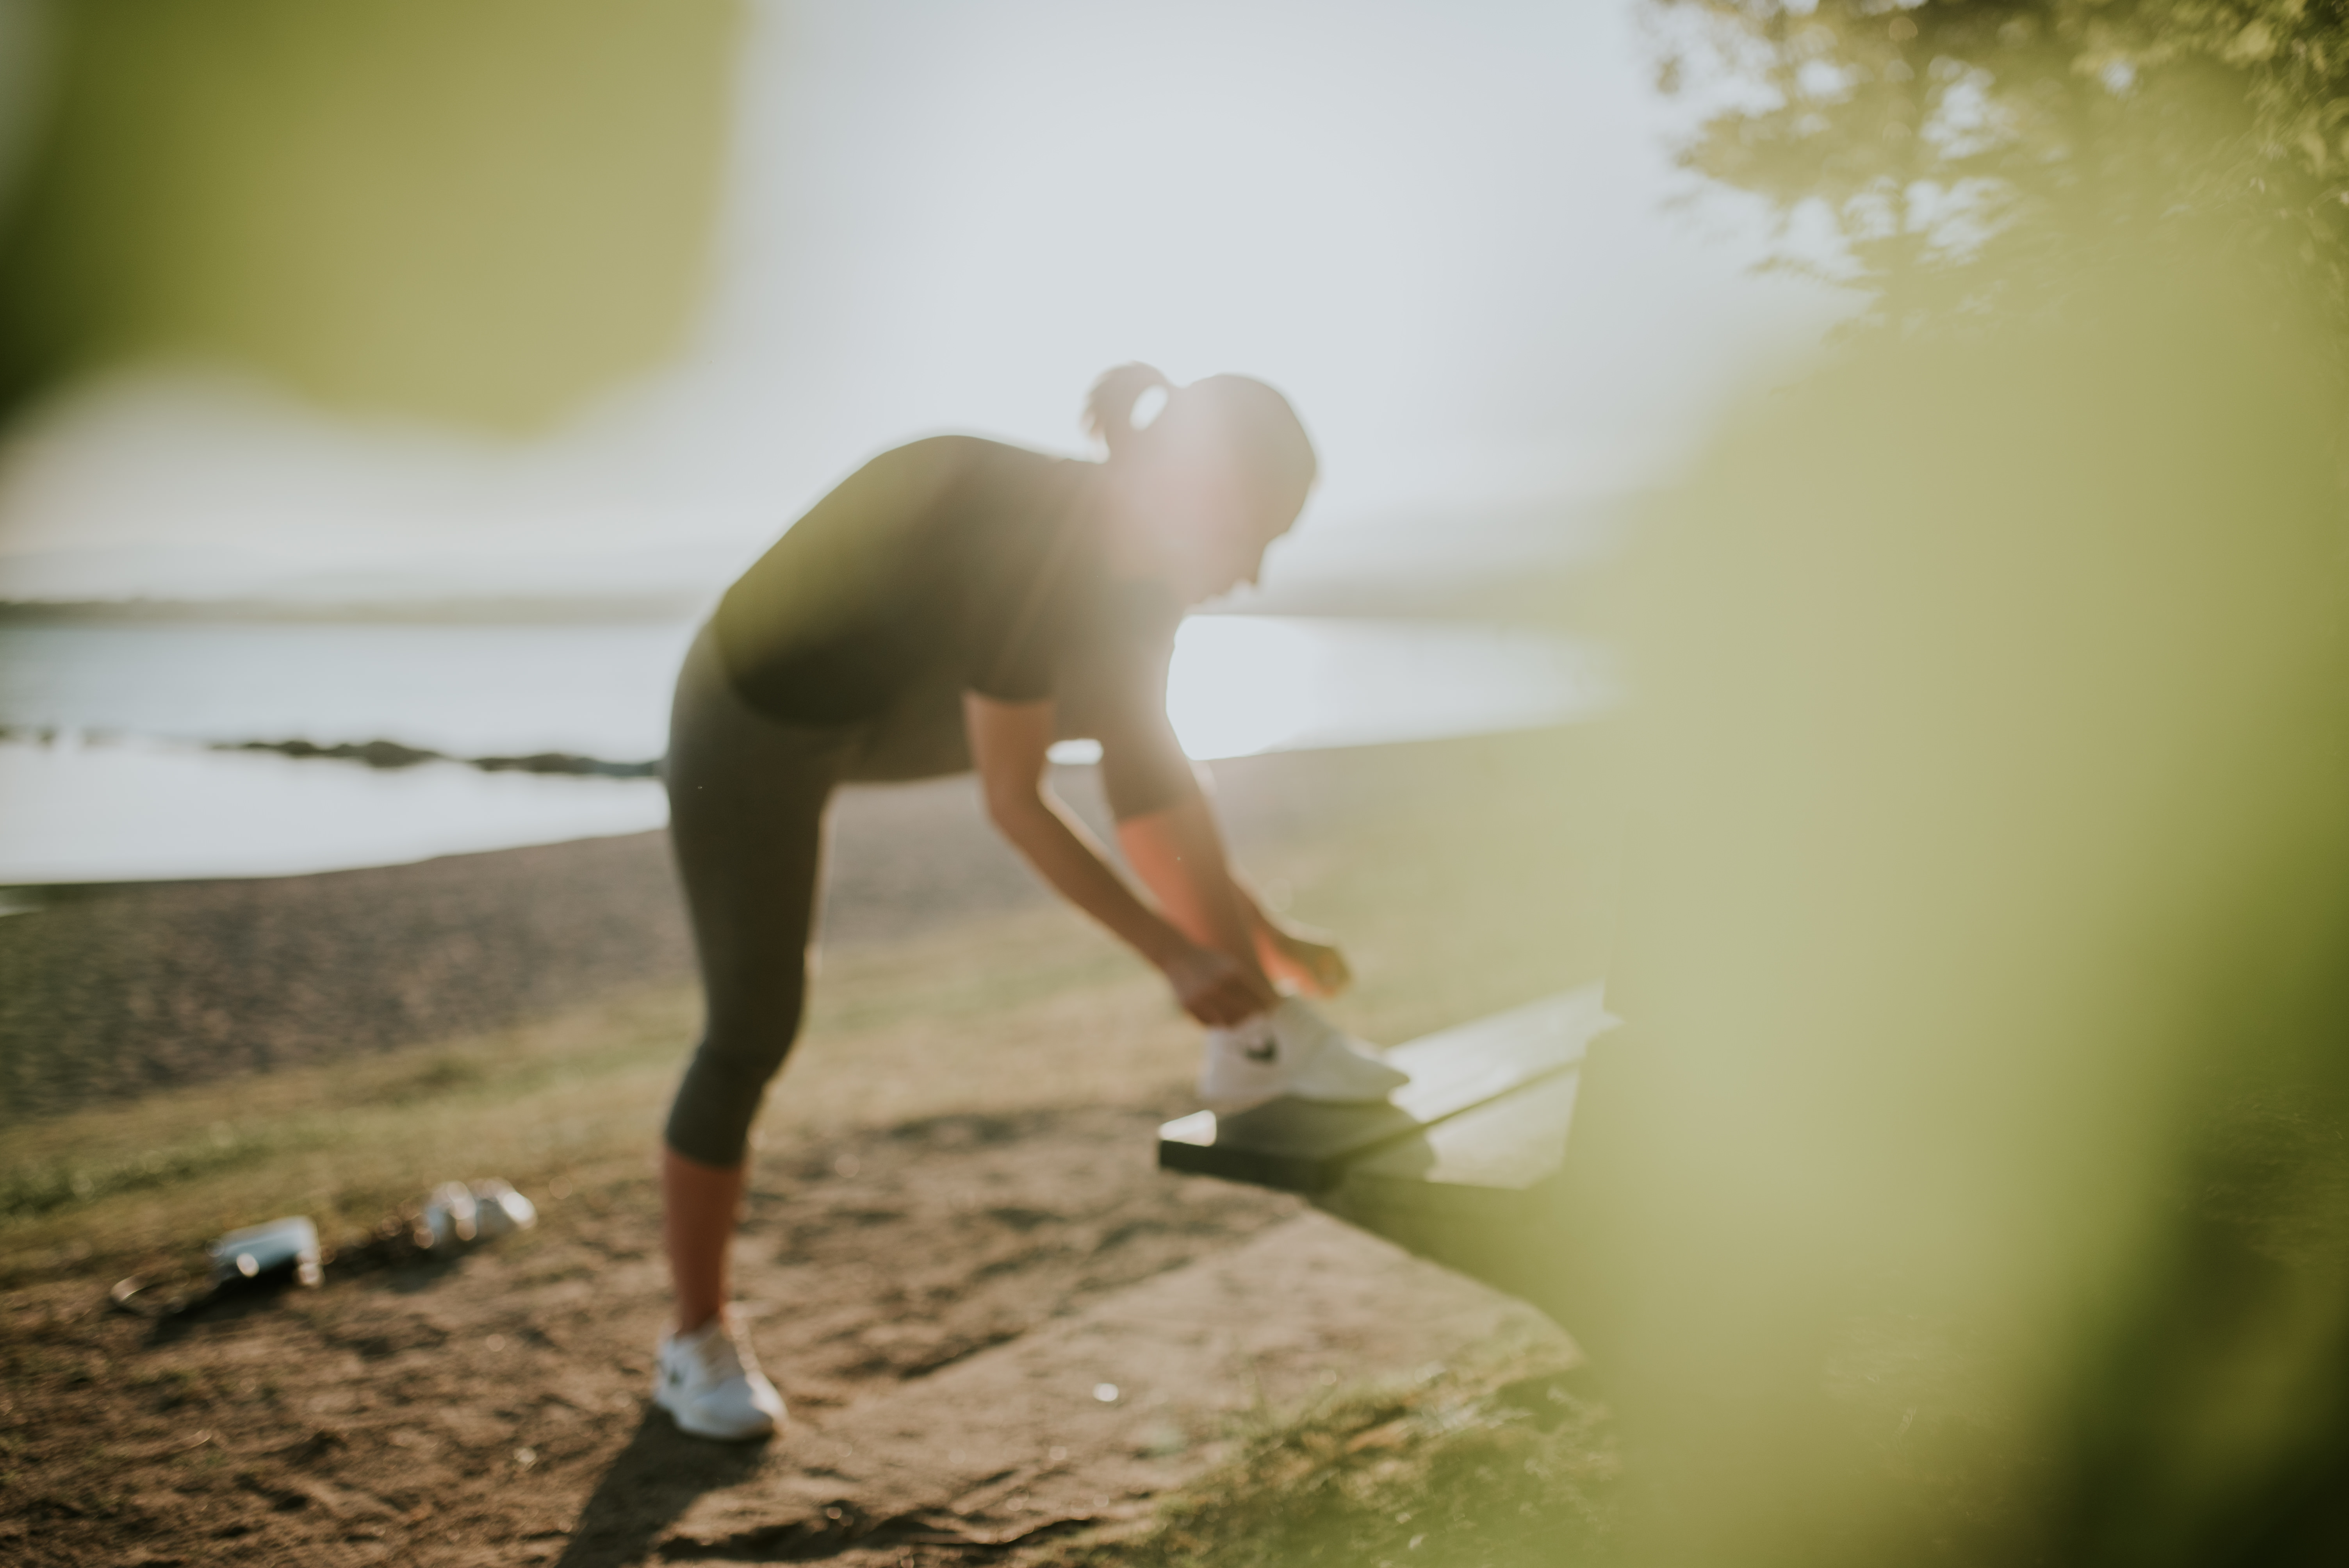
water, sunlight, photography, grass, tree, recreation, soil